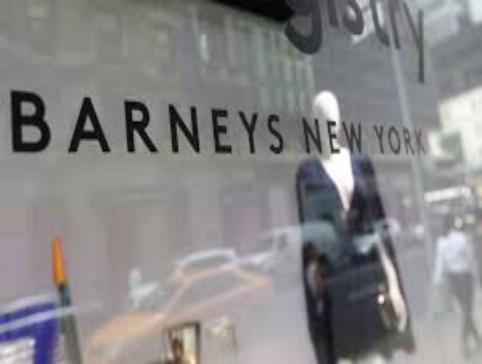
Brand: Barneys New York
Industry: Clothes